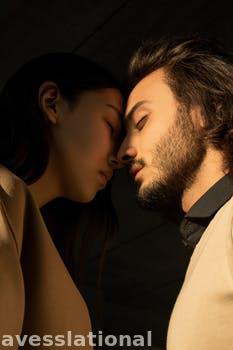
Label: Watermark